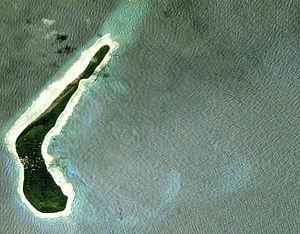
Onoun est une île et une municipalité du district d'Oksoritod, dans l'État de Chuuk, dans les États fédérés de Micronésie. Située dans la partie méridionale de l'atoll de Namonuito, elle comprend l'île Ulul et le récif O. Elle a une superficie de 2,54 km² et 845 habitants.